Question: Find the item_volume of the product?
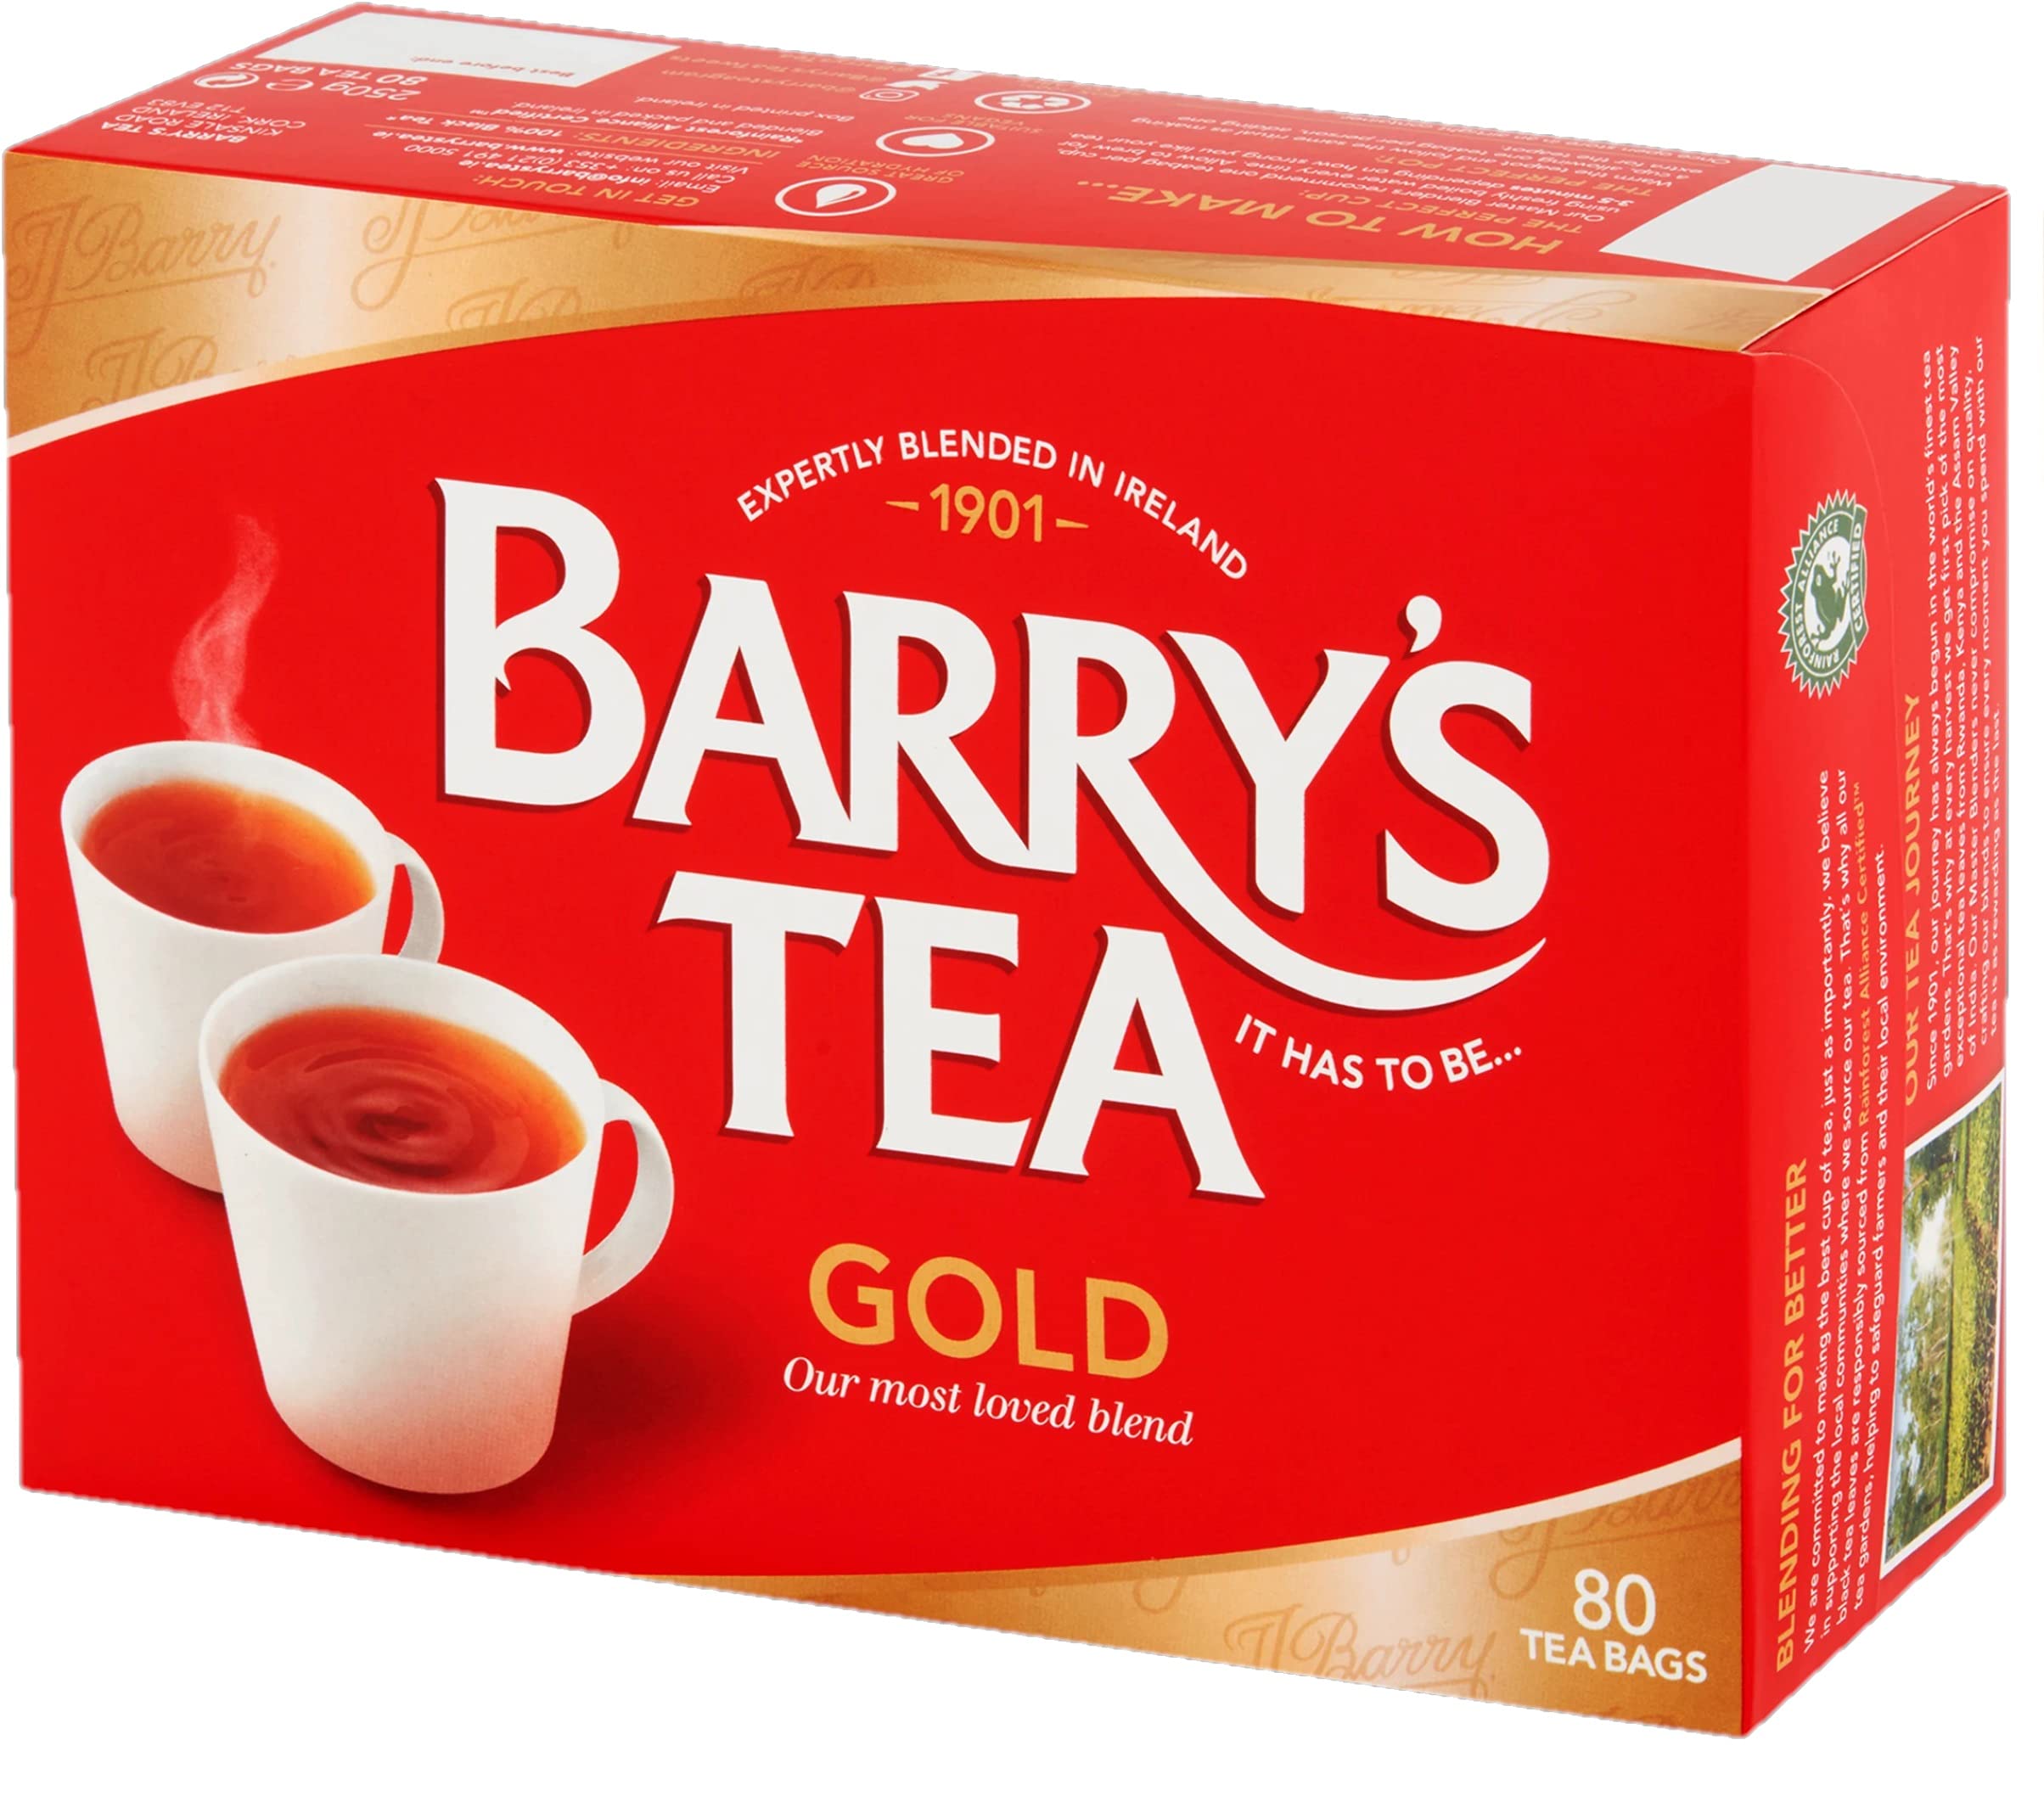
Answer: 9600.0 litre